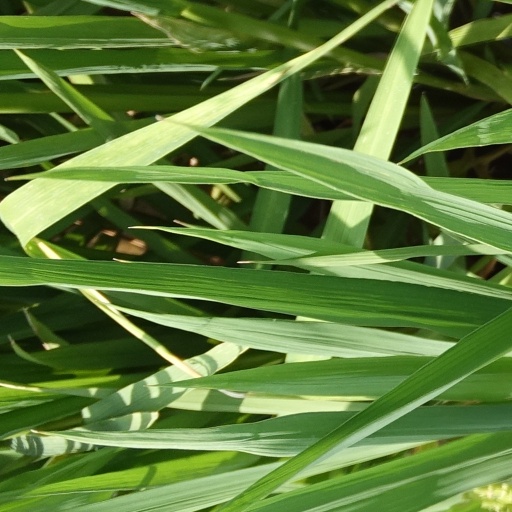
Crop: rice